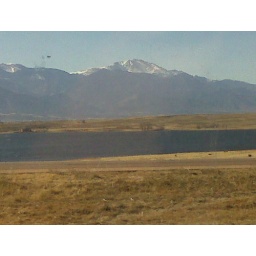
mountain view with lake by old neighborhood.jpg